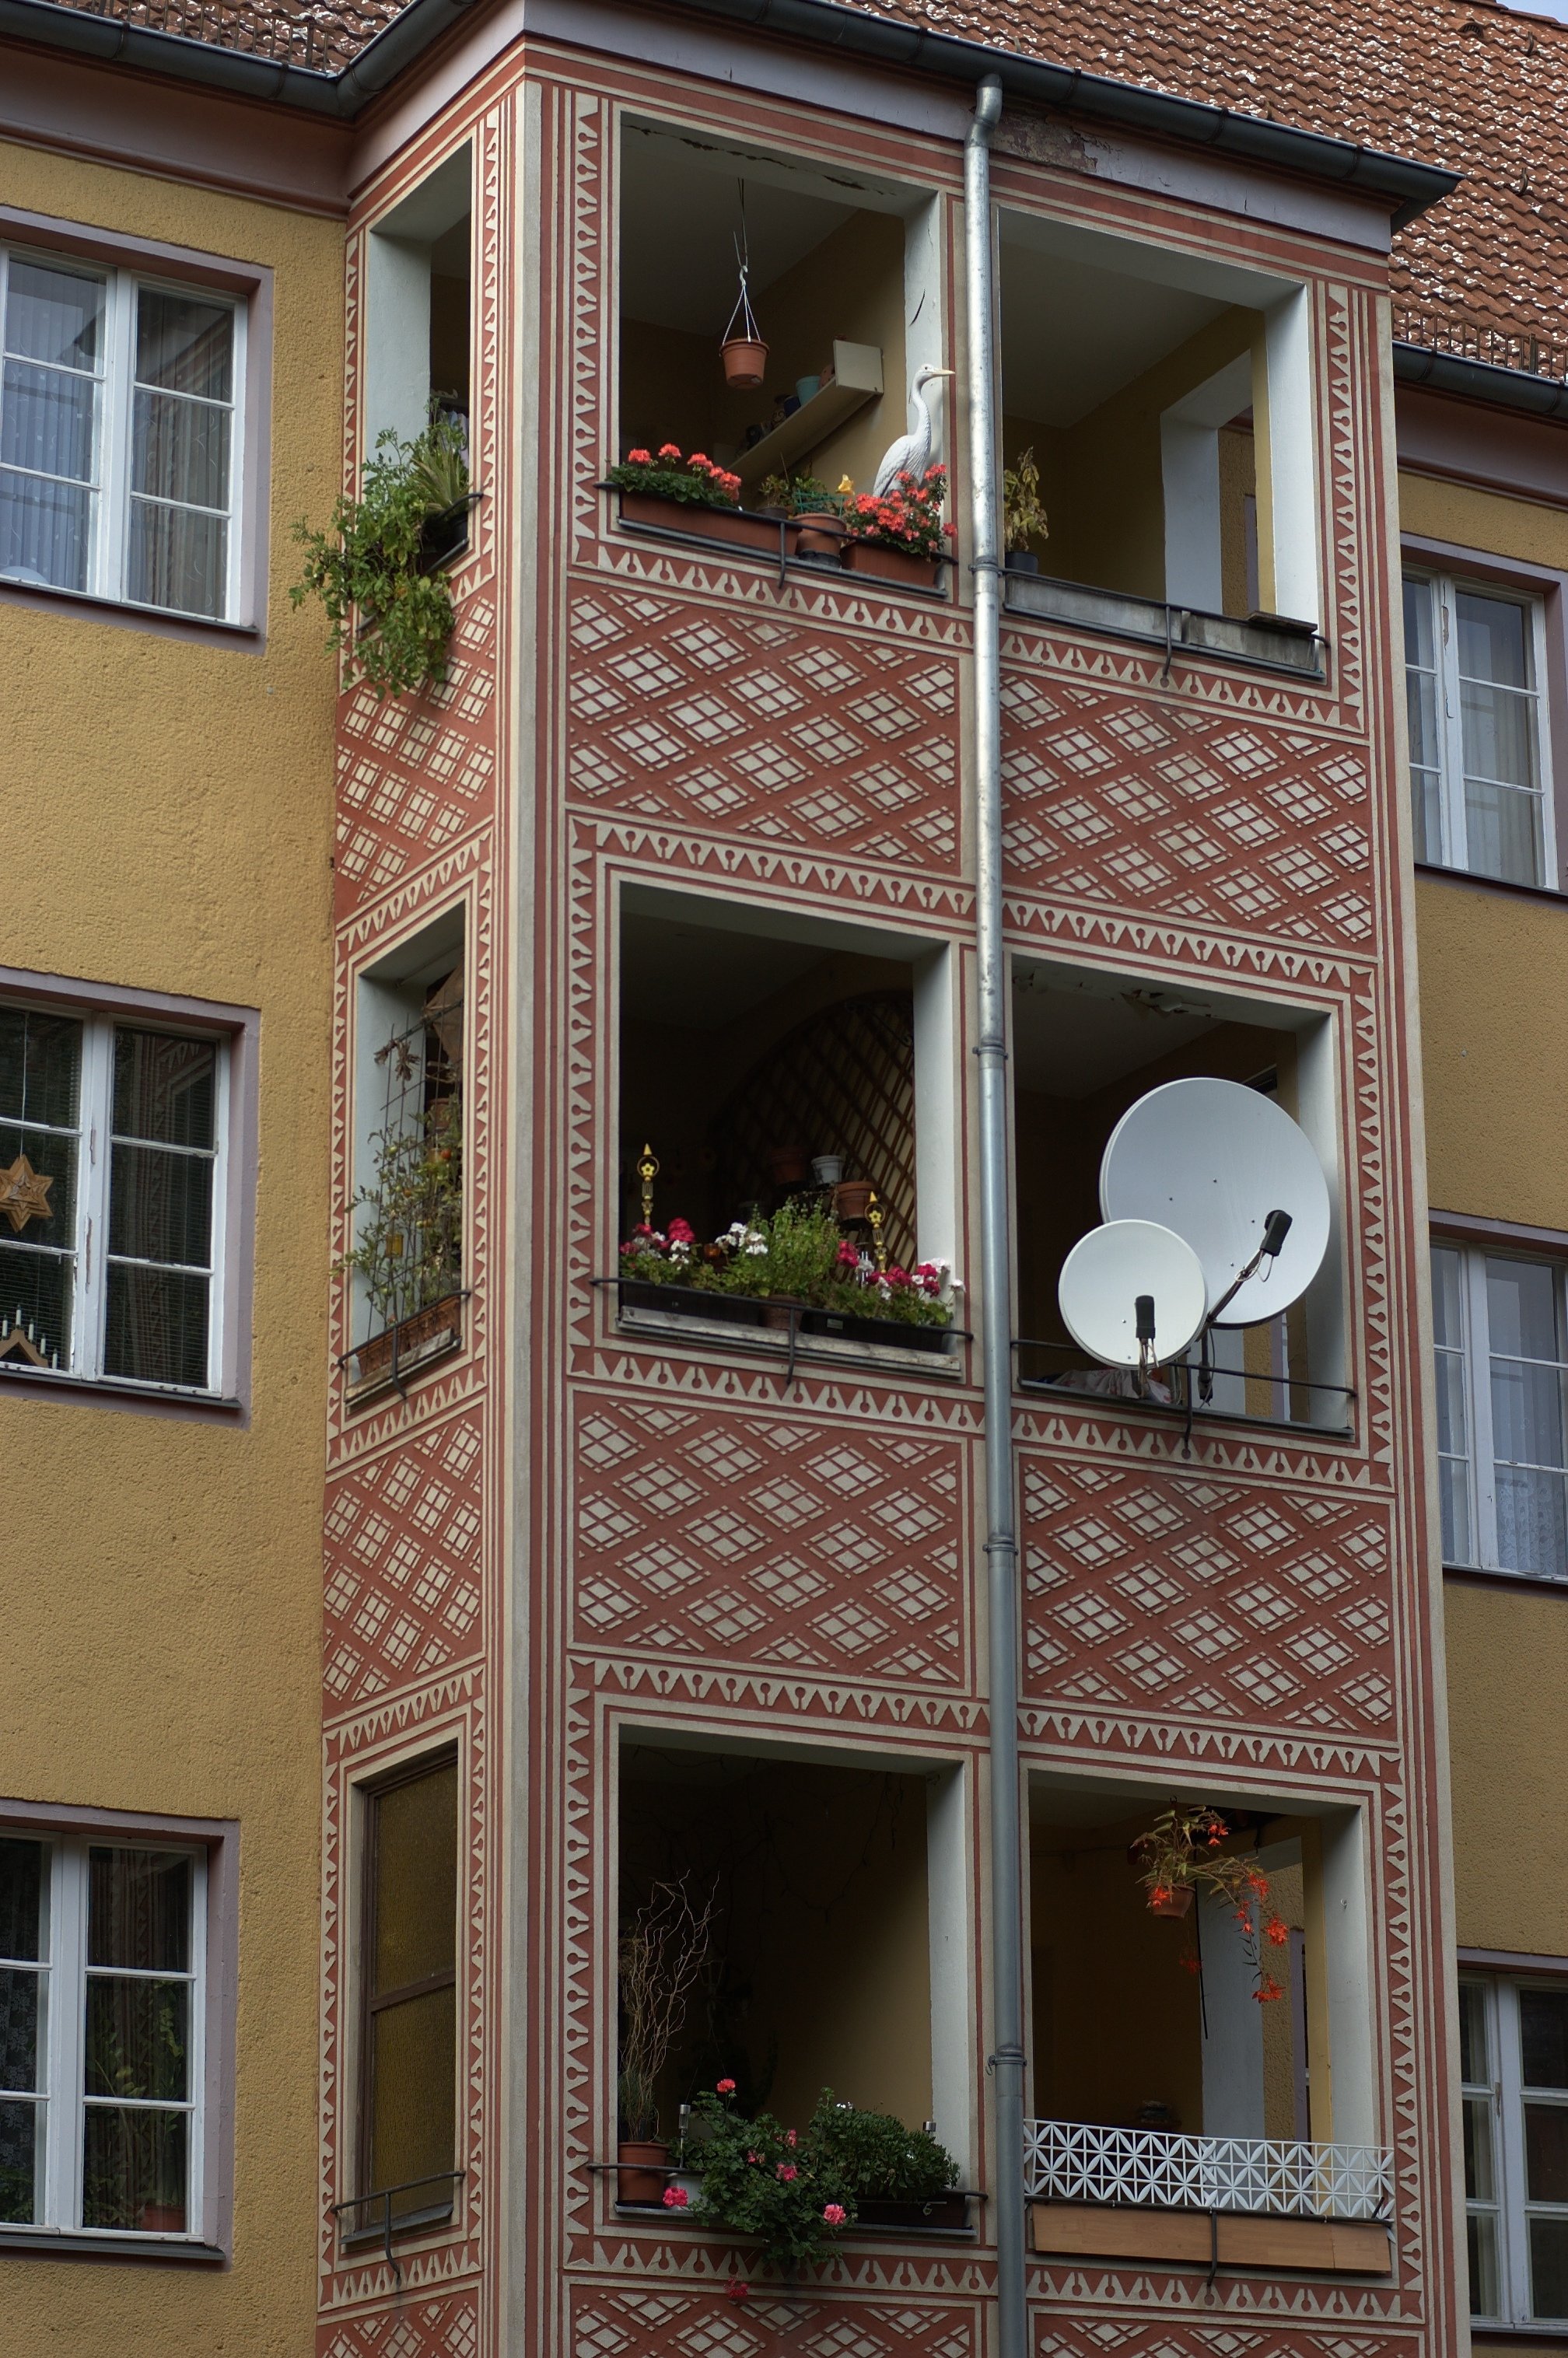
architecture, house, window, home, porch, balcony, facade, property, interior design, 2011, f14, rawtherapee, germany, deutschland, berlin, pentax, lenstagged, steffenzahn, guessedberlin, k100d, justpentax, gwbstoha, iamflickr, cosina, voigtlander, 58mm, nokton, 58mmf14, 58mm14, nokton58mmf14slii, 58mmf14nokton, cosinavoigtl nder, voigtl ndernokton58mmf14, window covering, outdoor structure, sash window